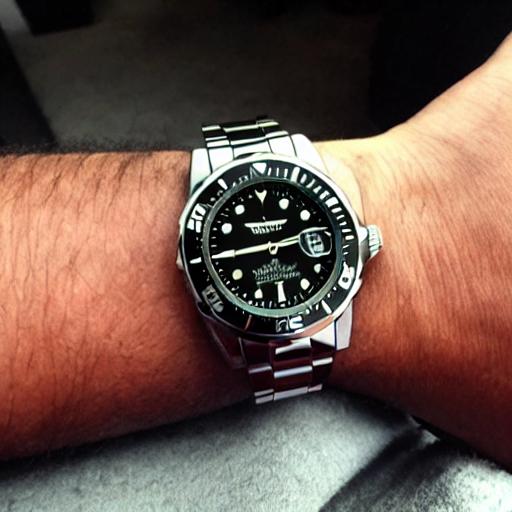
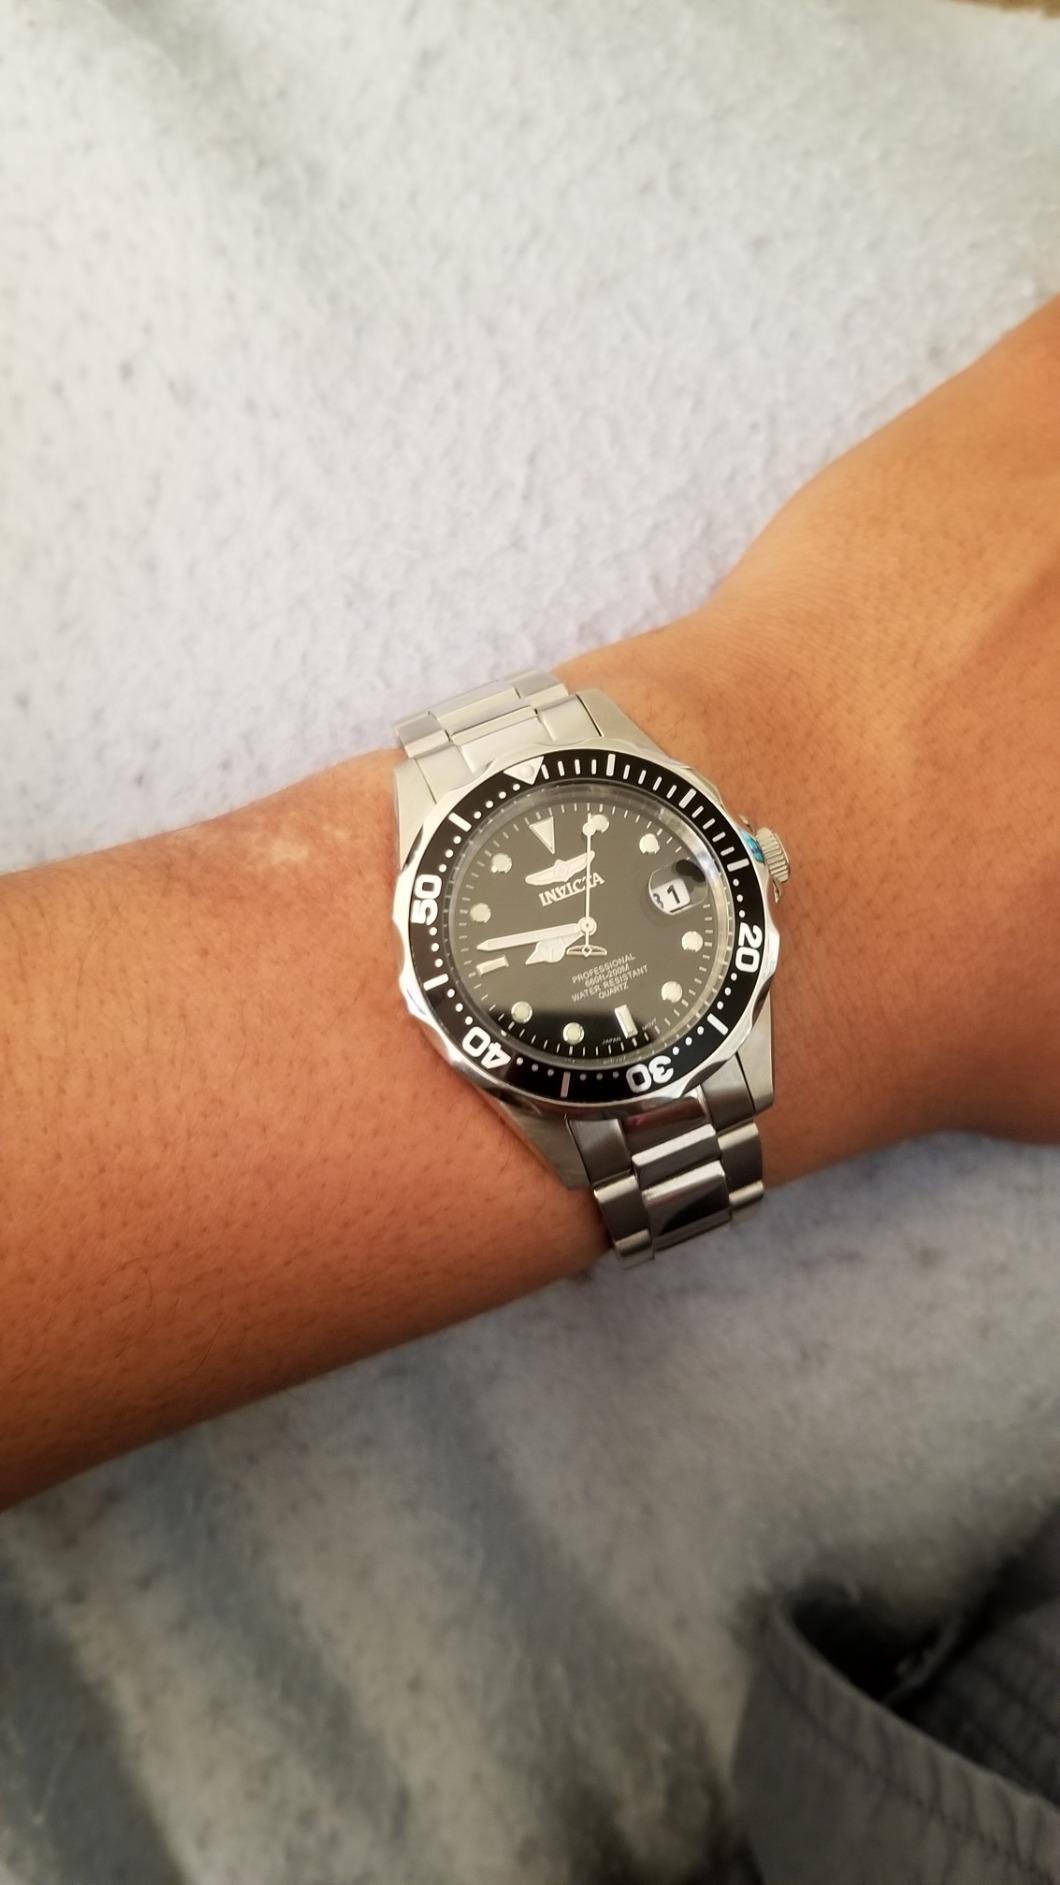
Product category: accessories_watch
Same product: no